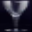
Label: cup